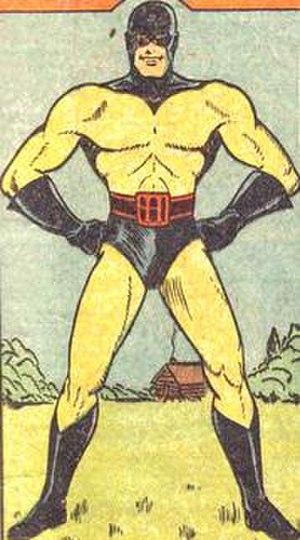
Un super-héros, au féminin super-héroïne, est un type de personnage de fiction que l'on retrouve principalement dans les comics, c'est-à-dire les bandes dessinées américaines, et dans leurs adaptations audiovisuelles.